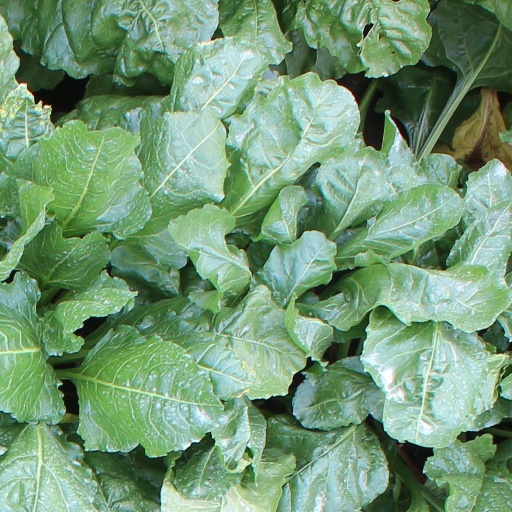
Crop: sugar beet